River dolphin

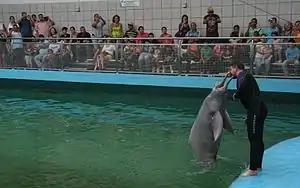
One of two trained Amazon river dolphin in the world at the Acuario de Valencia, Venezuela

A baiji conservation dolphinarium was established at the Institute of Hydrobiology (IHB) in Wuhan in 1992. This was planned as a backup to any other conservation efforts by producing an area completely protected from any threats, and where the baiji could be easily observed. The site includes an indoor and outdoor holding pool, a water filtration system, food storage and preparation facilities, research labs and a small museum. The aim is to also generate income from tourism which can be put towards the baiji plight. The pools are not very large, only kidney shaped tanks with dimensions of arc width and depth, diameter, deep and diameter, deep, and are not capable of holding many baijis at one time.